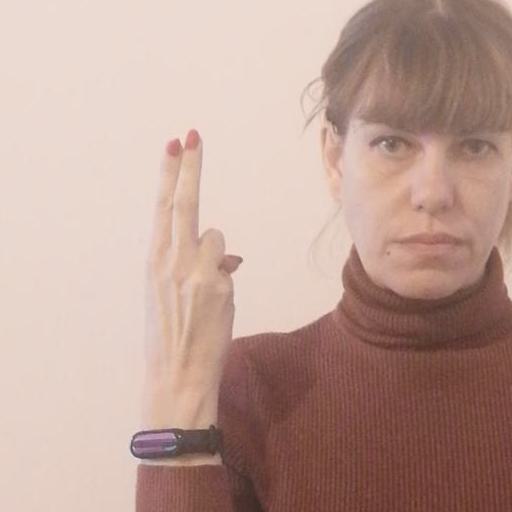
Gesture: two_up_inverted